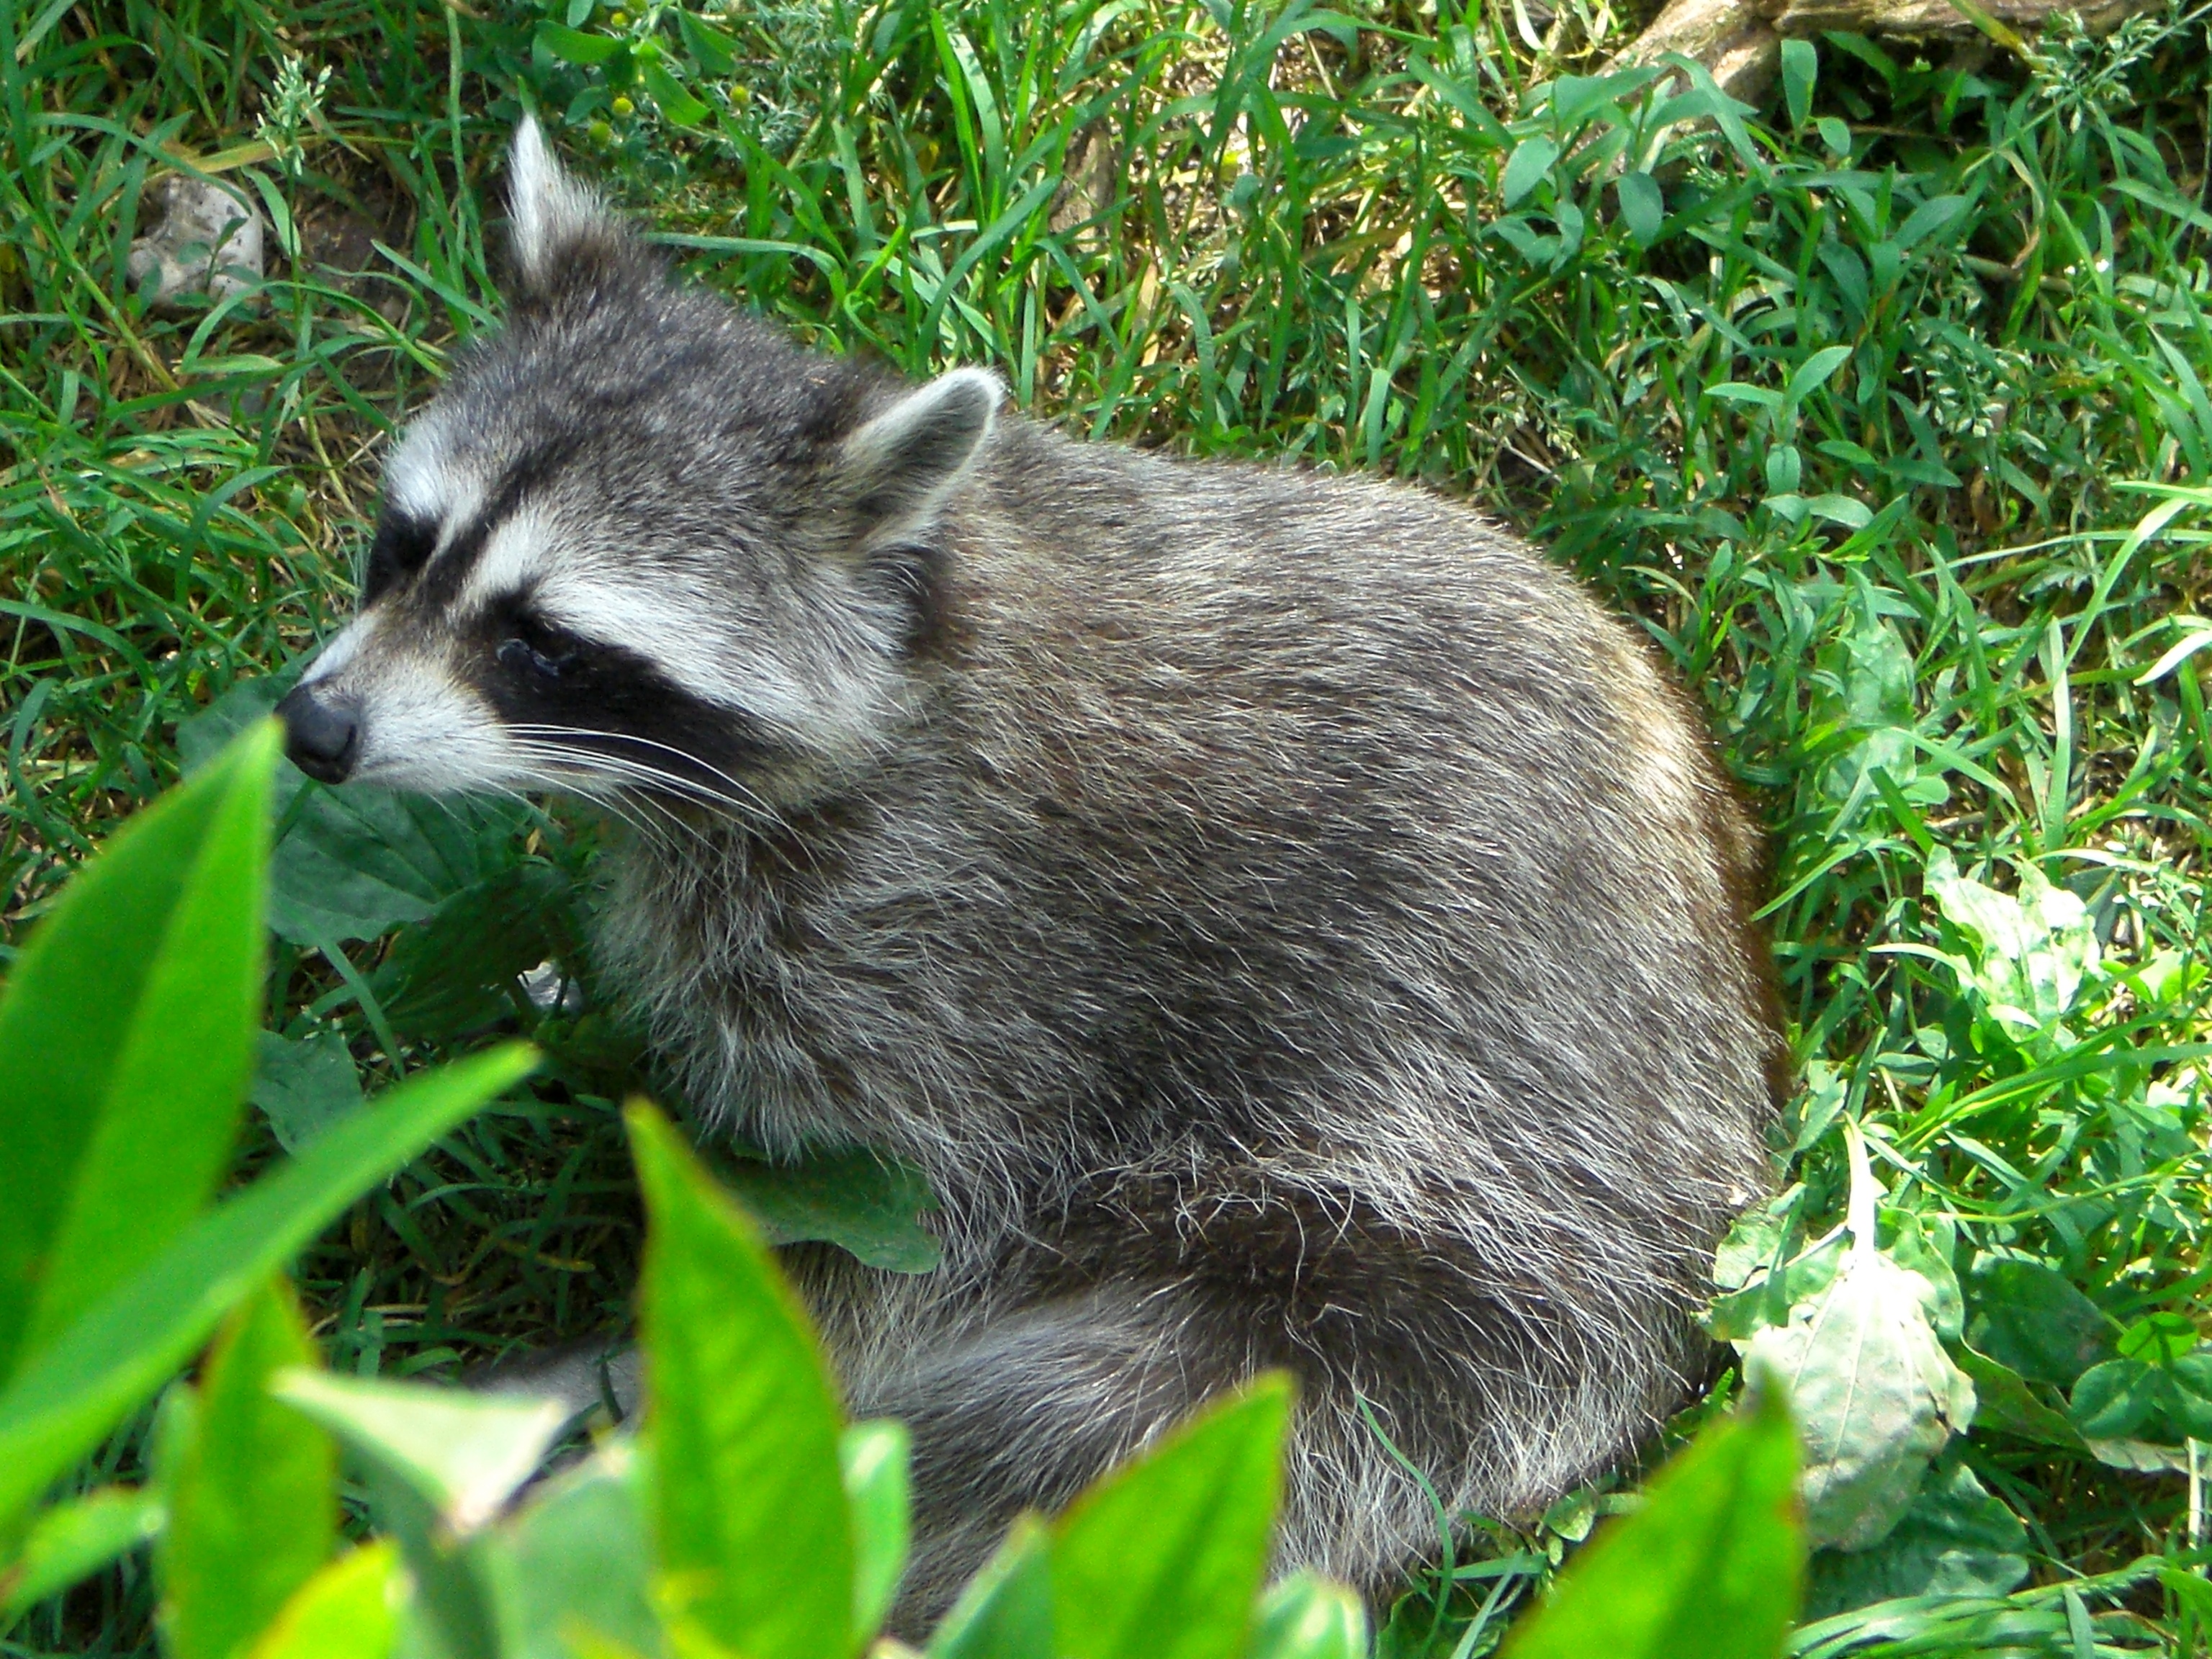
wildlife, zoo, green, mammal, fauna, raccoon, vertebrate, procyon, procyonidae, viverridae